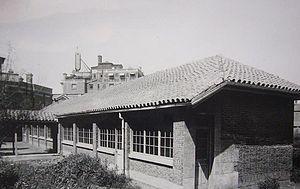
Laboratoire Pasteur